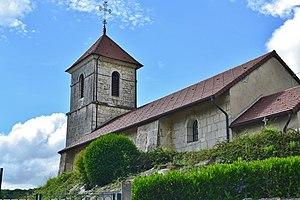
église Saint maurice
Montcusel est une commune française située dans le département du Jura en région Bourgogne-Franche-Comté.